Car club

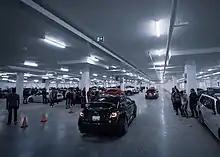
Canadian indoor car meet

Canadian car clubs have been known to host indoor car meets to avoid harsh weather and to make up for short summer seasons. These events are commonly hosted in a heated parkade, with the car clubs generally facilitating a deal with the operators of the facility.